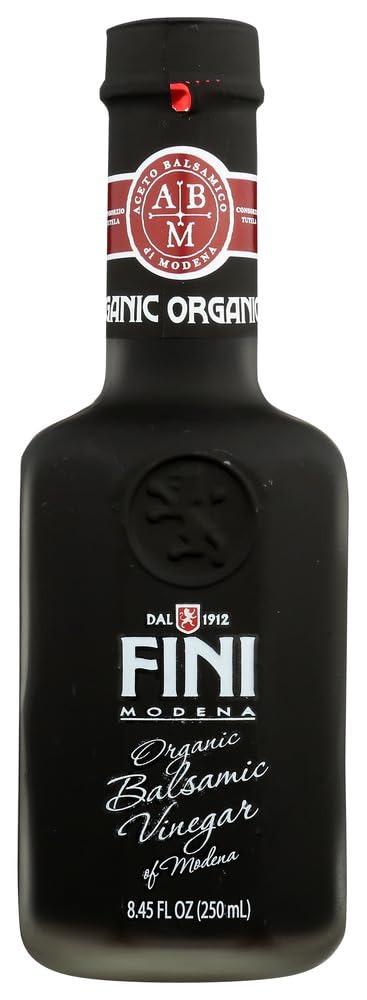
Item Name: Fini Balsamic Vinegar, 8.45-Ounce Glass (Pack of 3)
Value: 25.0
Unit: Ounce

Price: 16.37